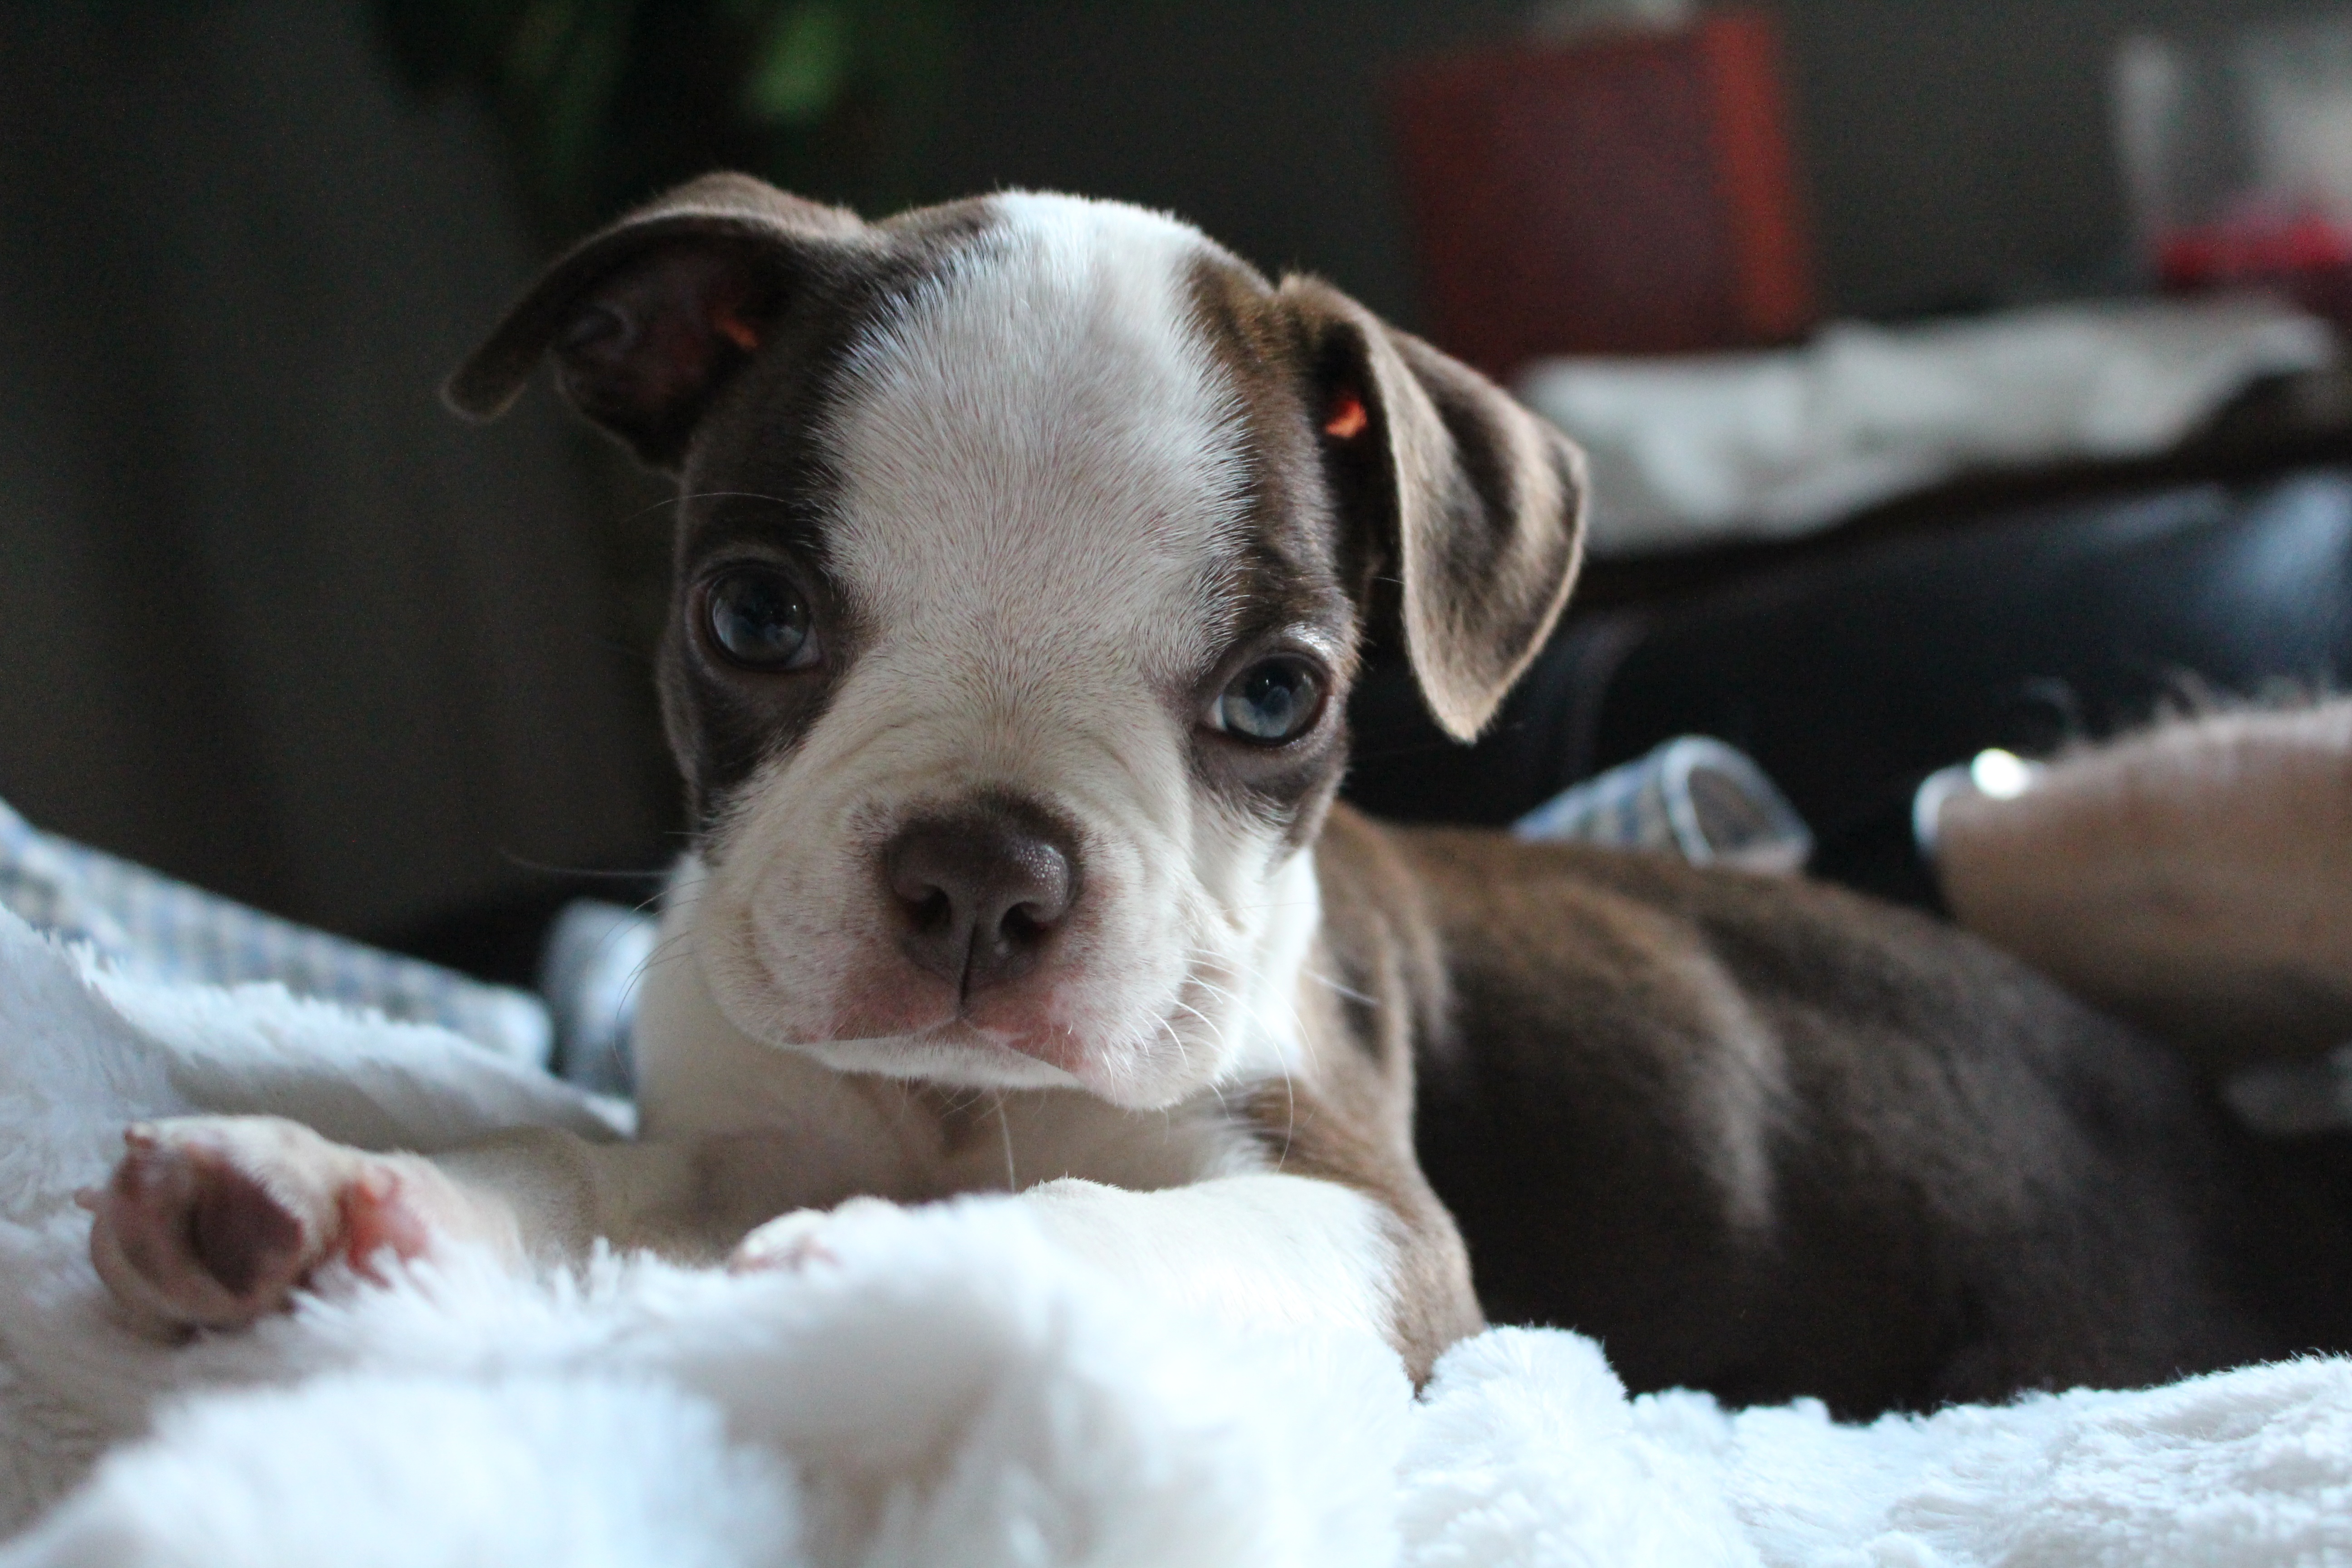
puppy, dog, animal, pet, mammal, baby, photograph, vertebrate, creature, adorable, dog breed, terrier, breed, pup, purebred, cute puppy, boston terrier, dog like mammal, carnivoran